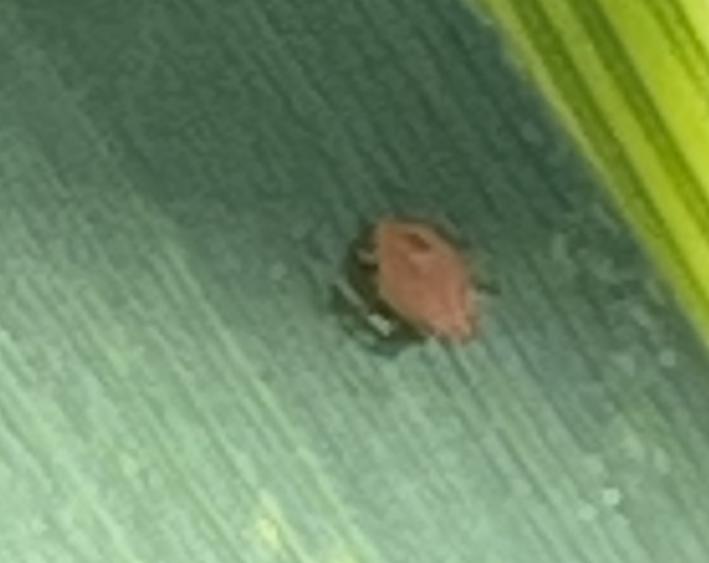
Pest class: english_grain_aphid